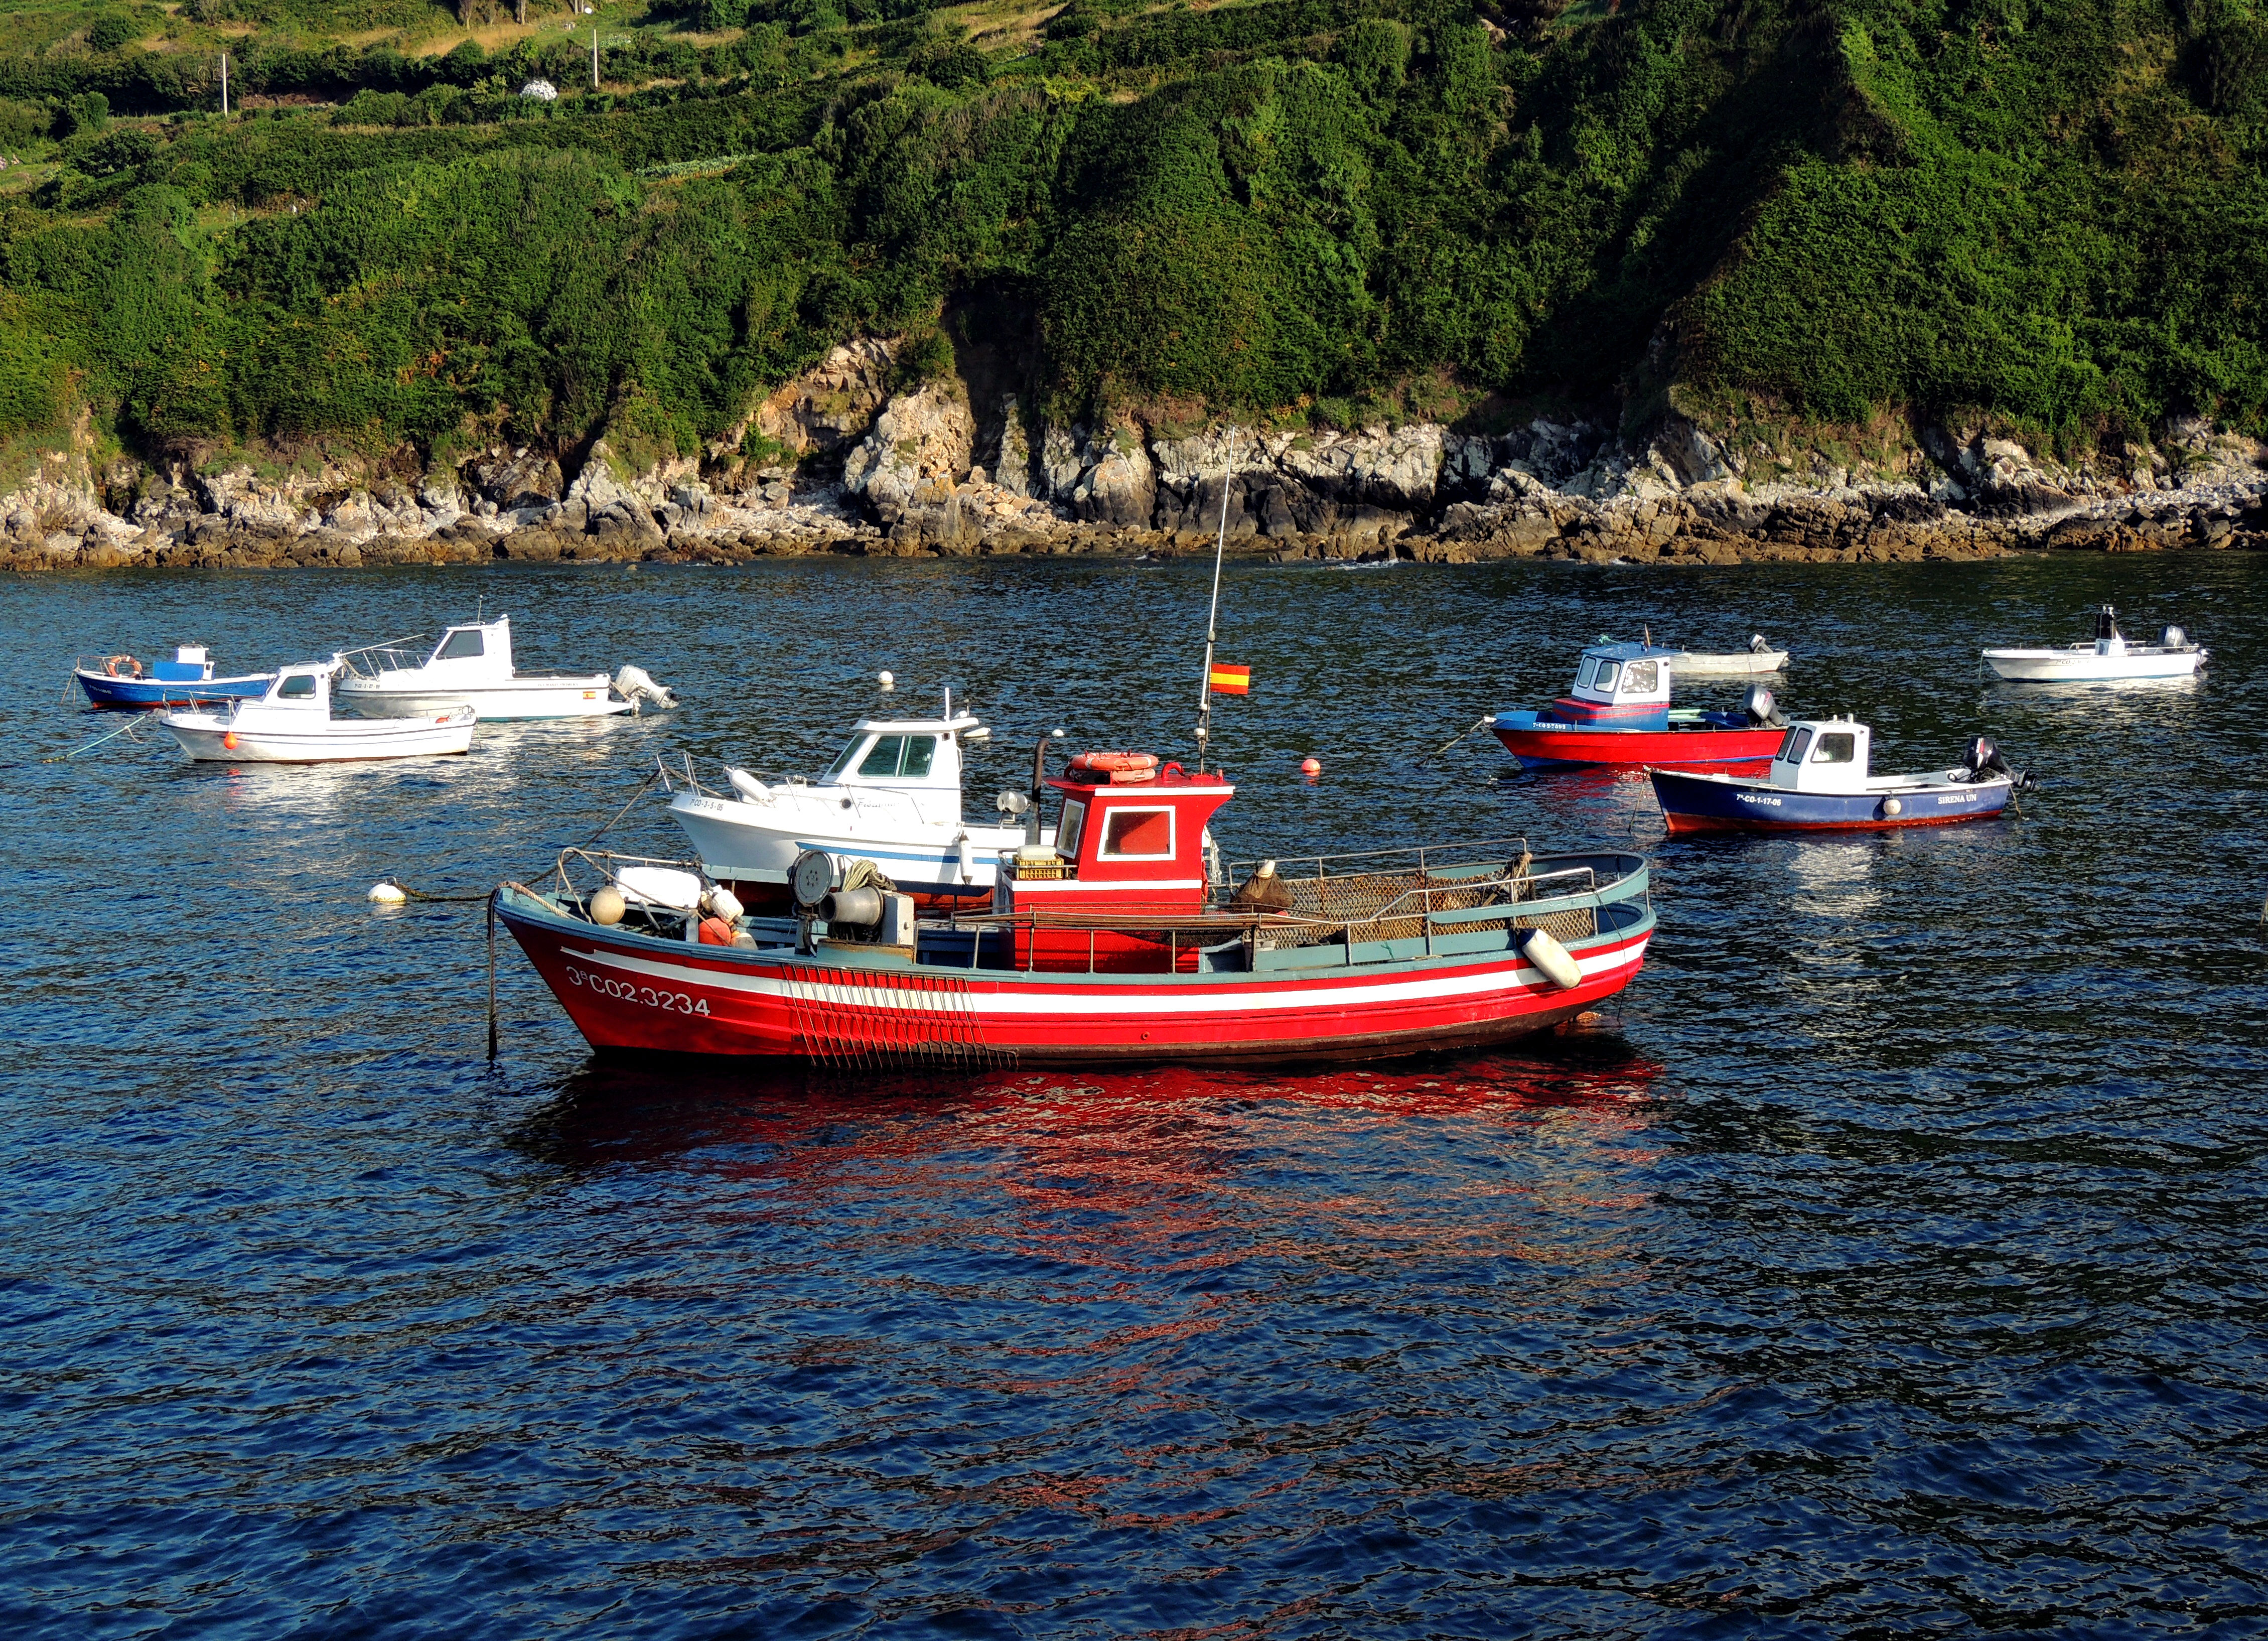
sea, boat, river, vehicle, bay, cool image, boating, watercraft, i, watercraft rowing